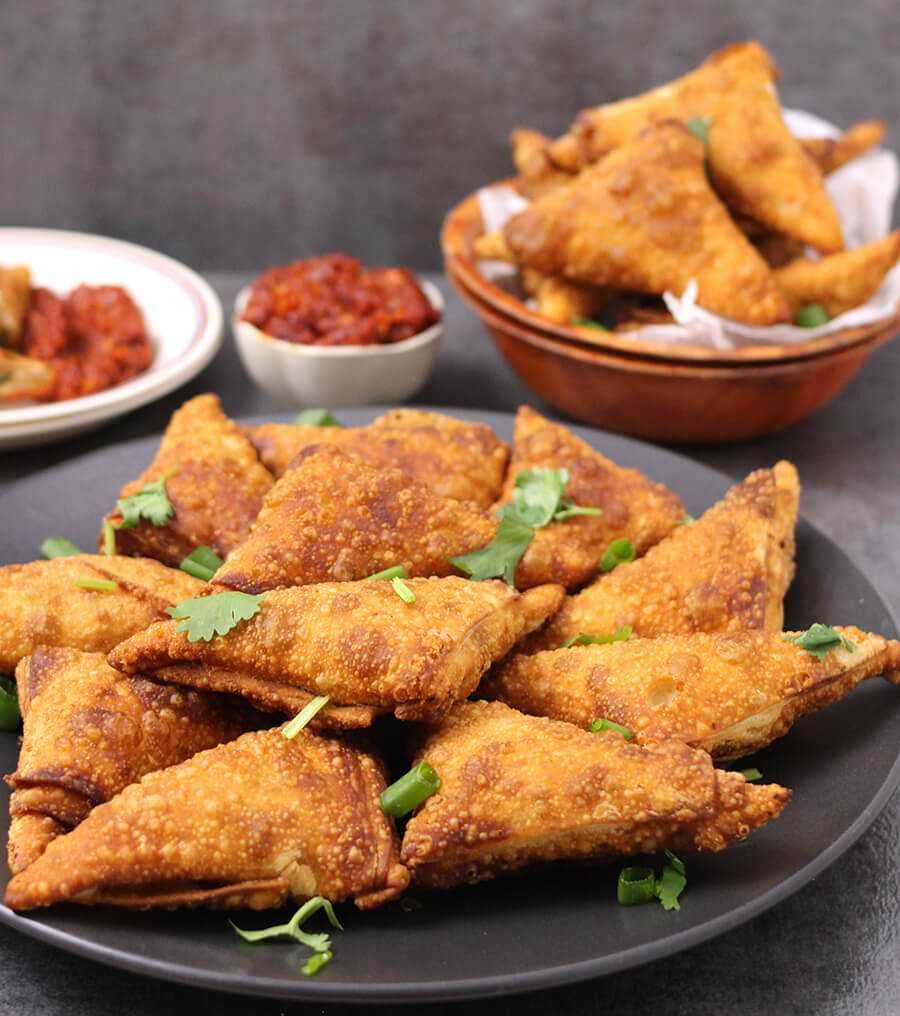
Dish: samosa